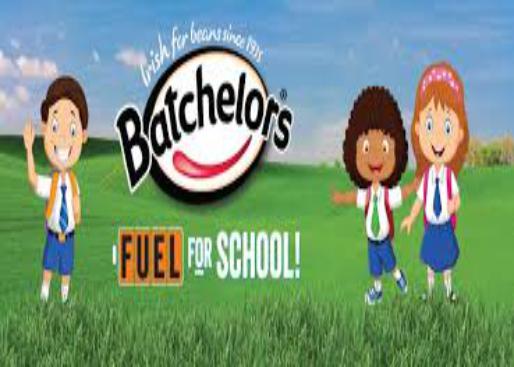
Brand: Batchelors
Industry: Food